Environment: real
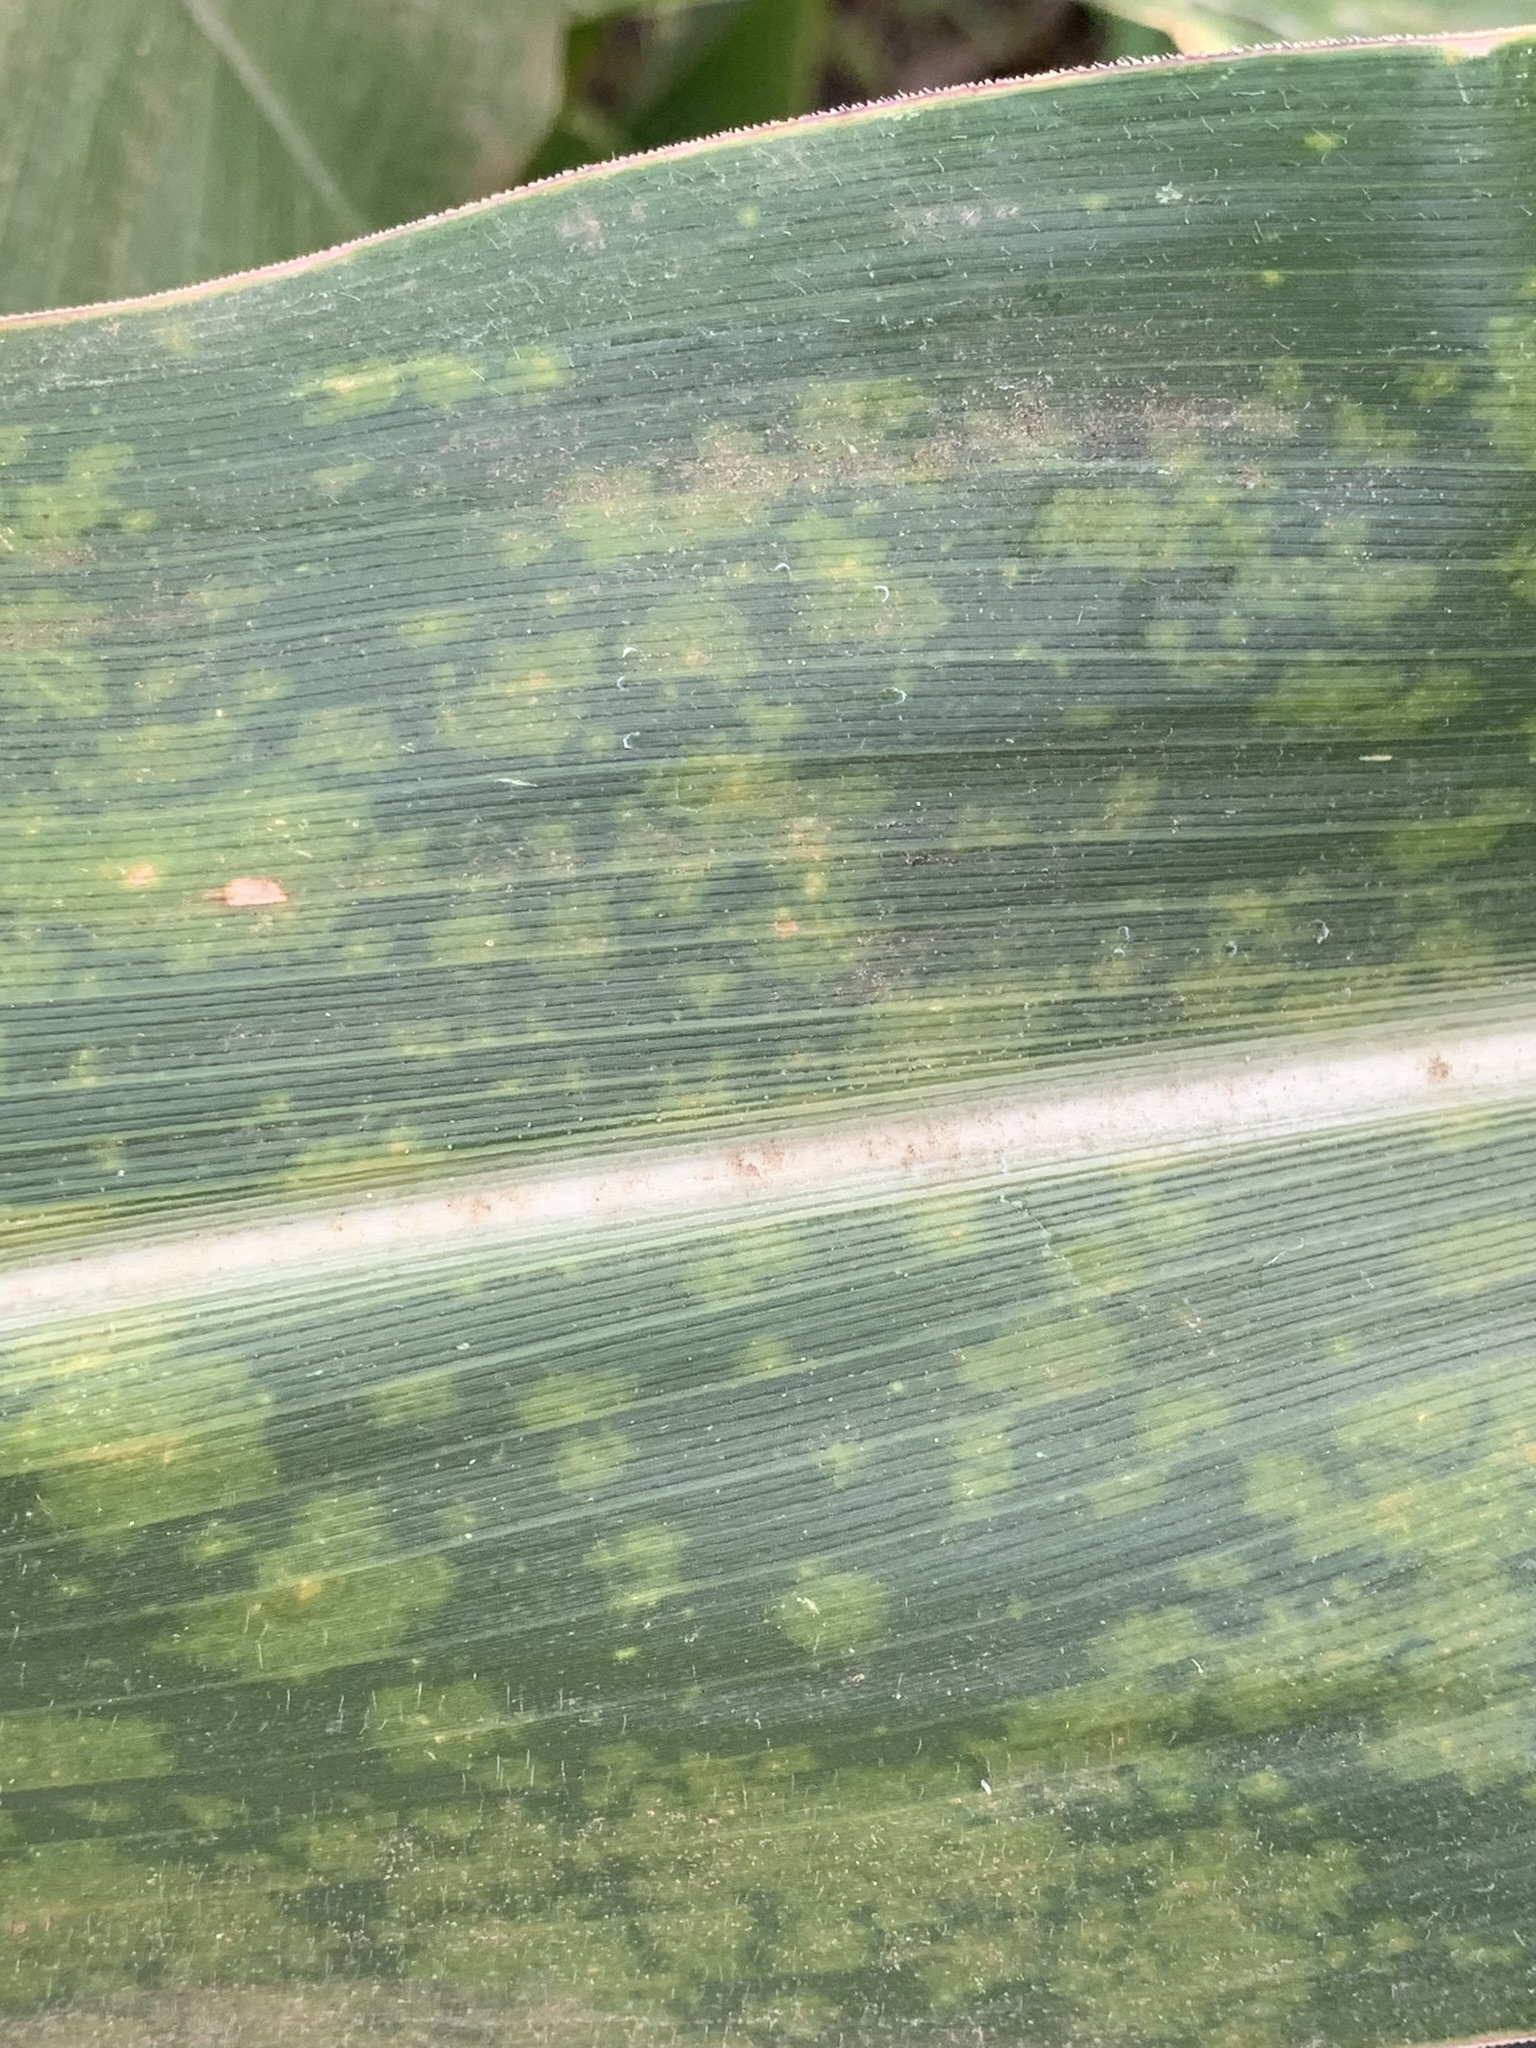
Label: lethal_necrosis